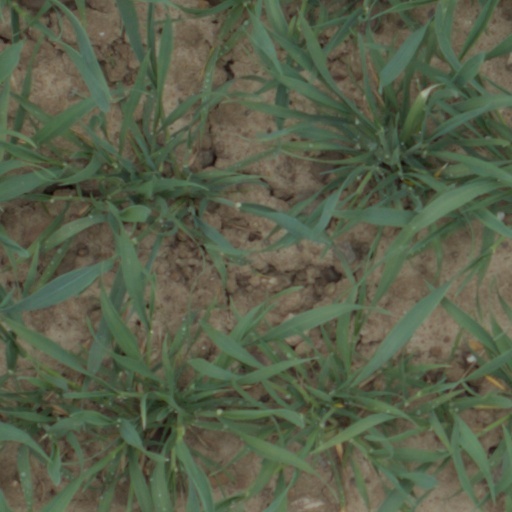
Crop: wheat